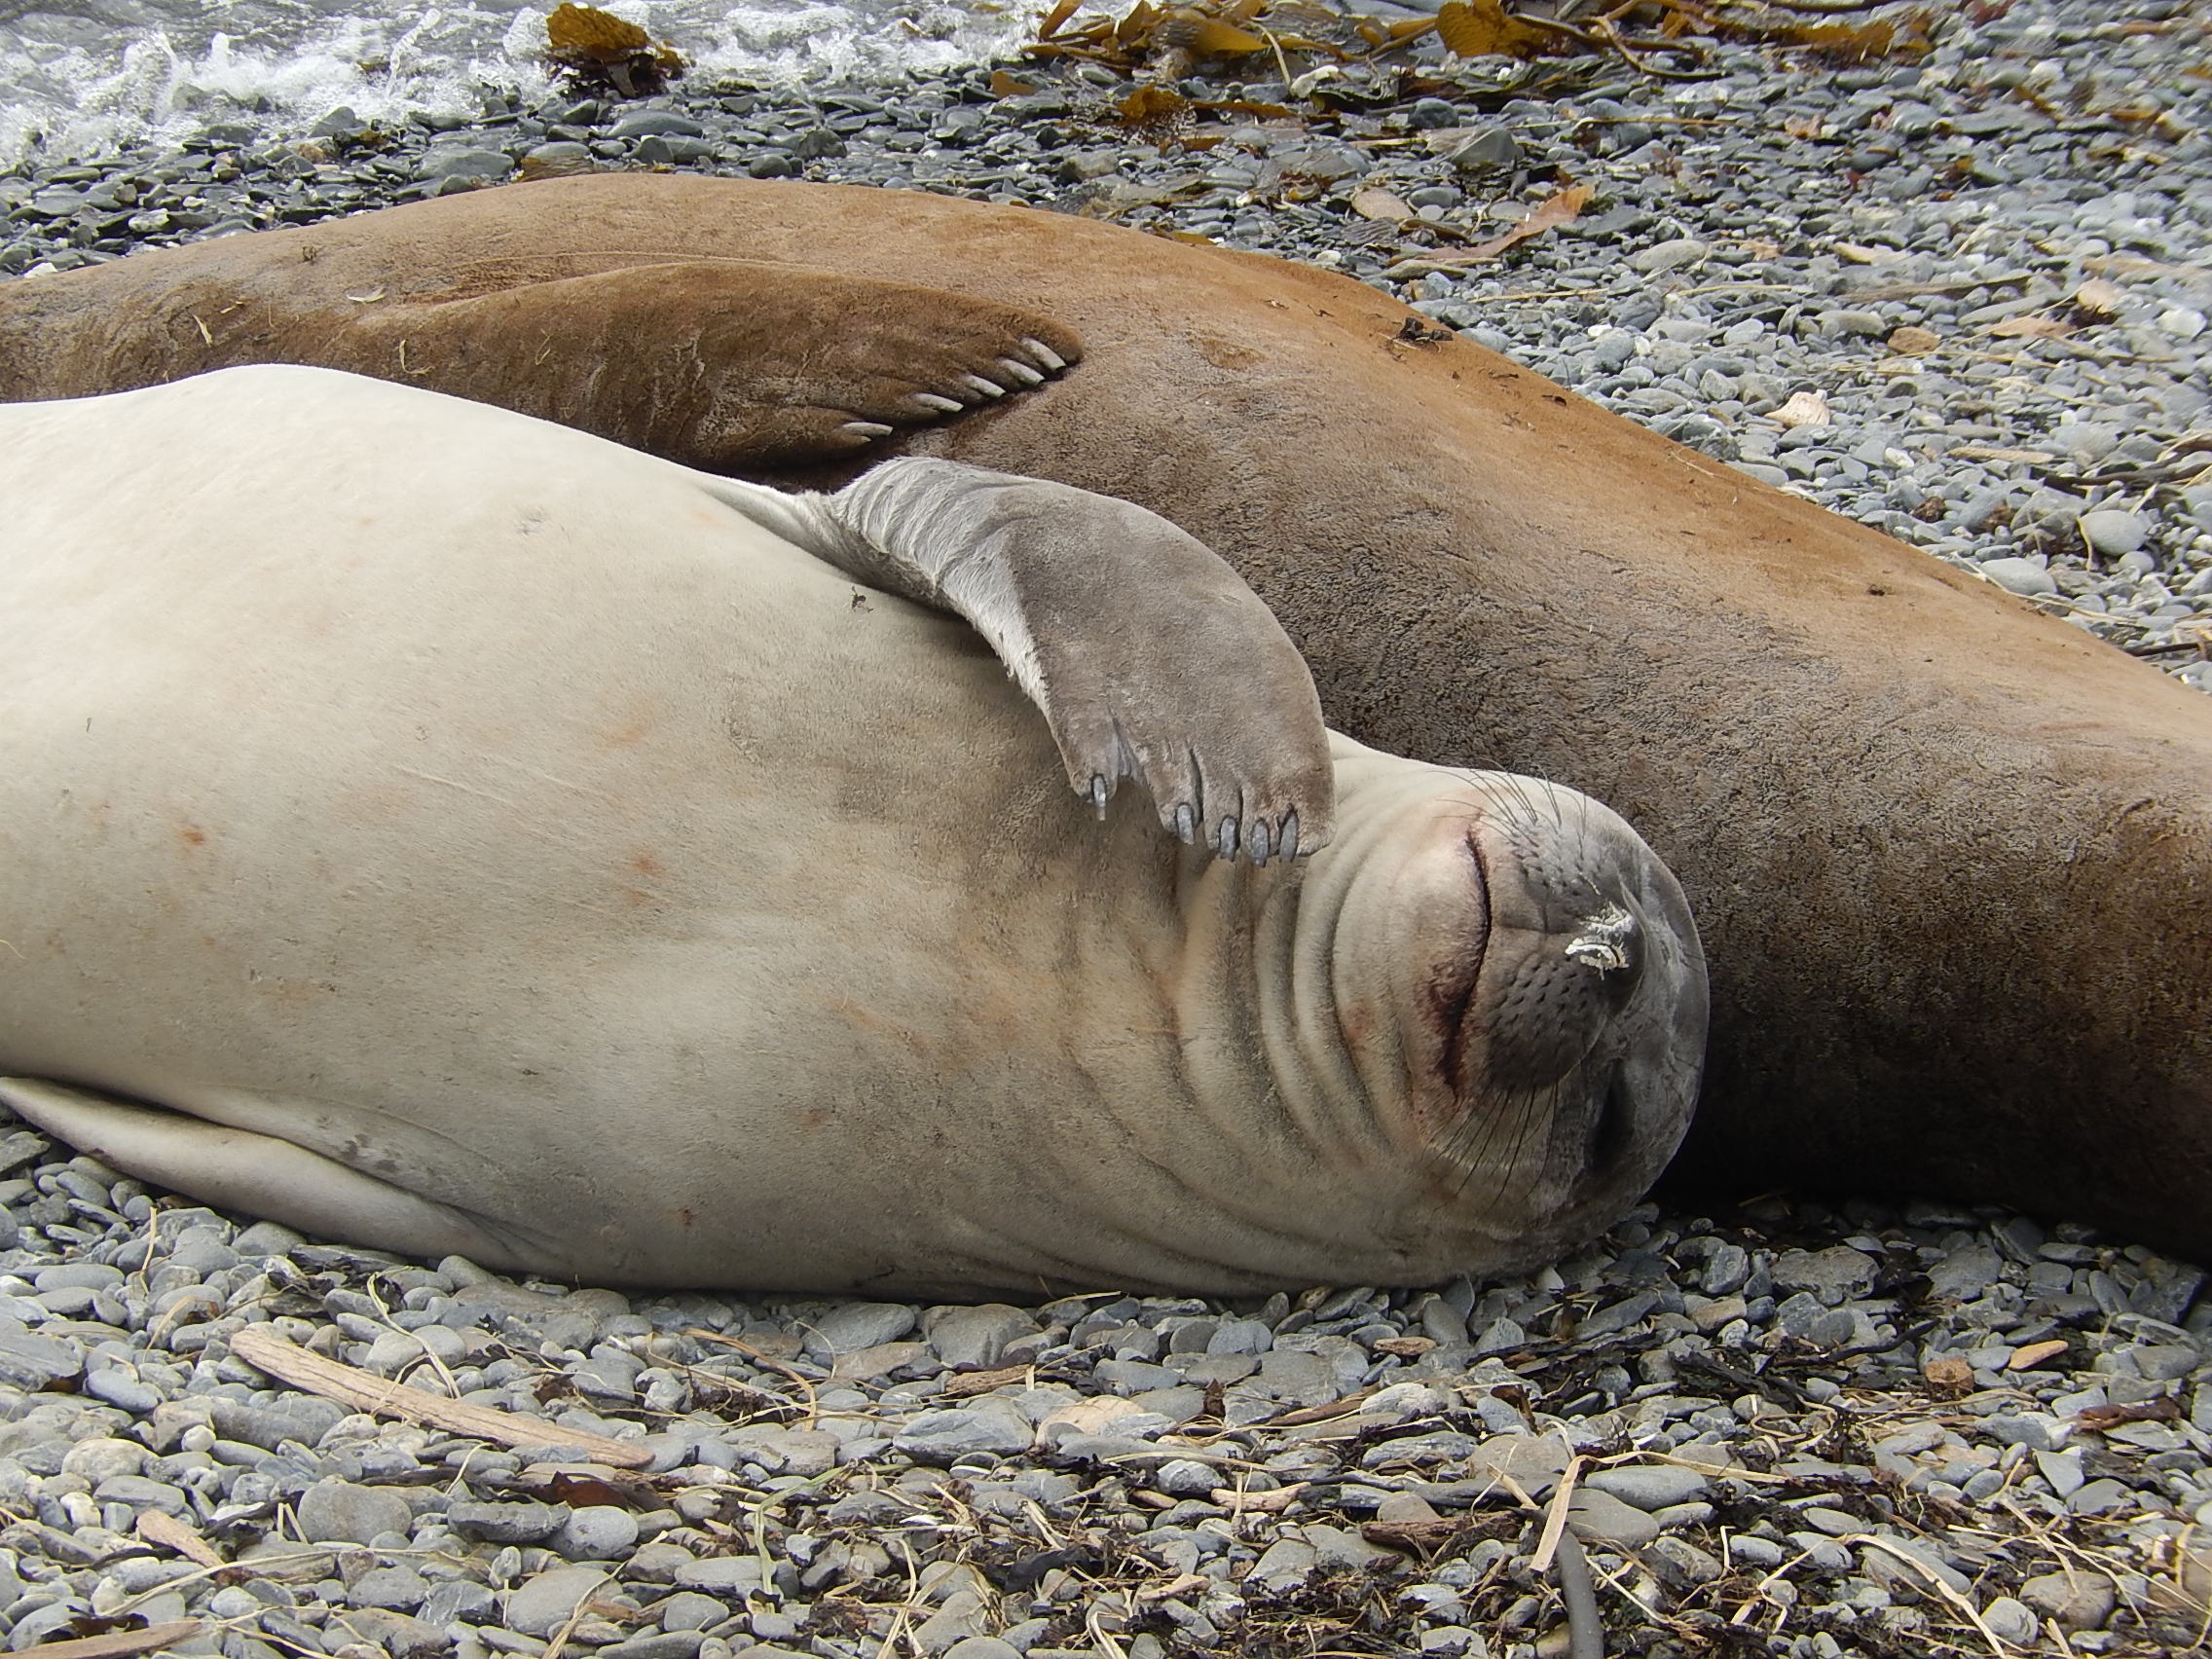
nature, animal, wildlife, environment, zoo, mammal, seal, fauna, relaxation, seals, vertebrate, harbor seal, marine mammal